New Creek Mountain

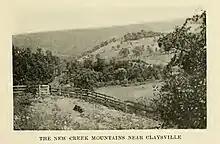
New Creek Mountain near Claysville, WV, circa 1908

Saddle Mountain, prominent in the view eastward from the Skyland Overlook on U.S. 50, is a saddle-shaped dip in the mountain's ridgecrest.